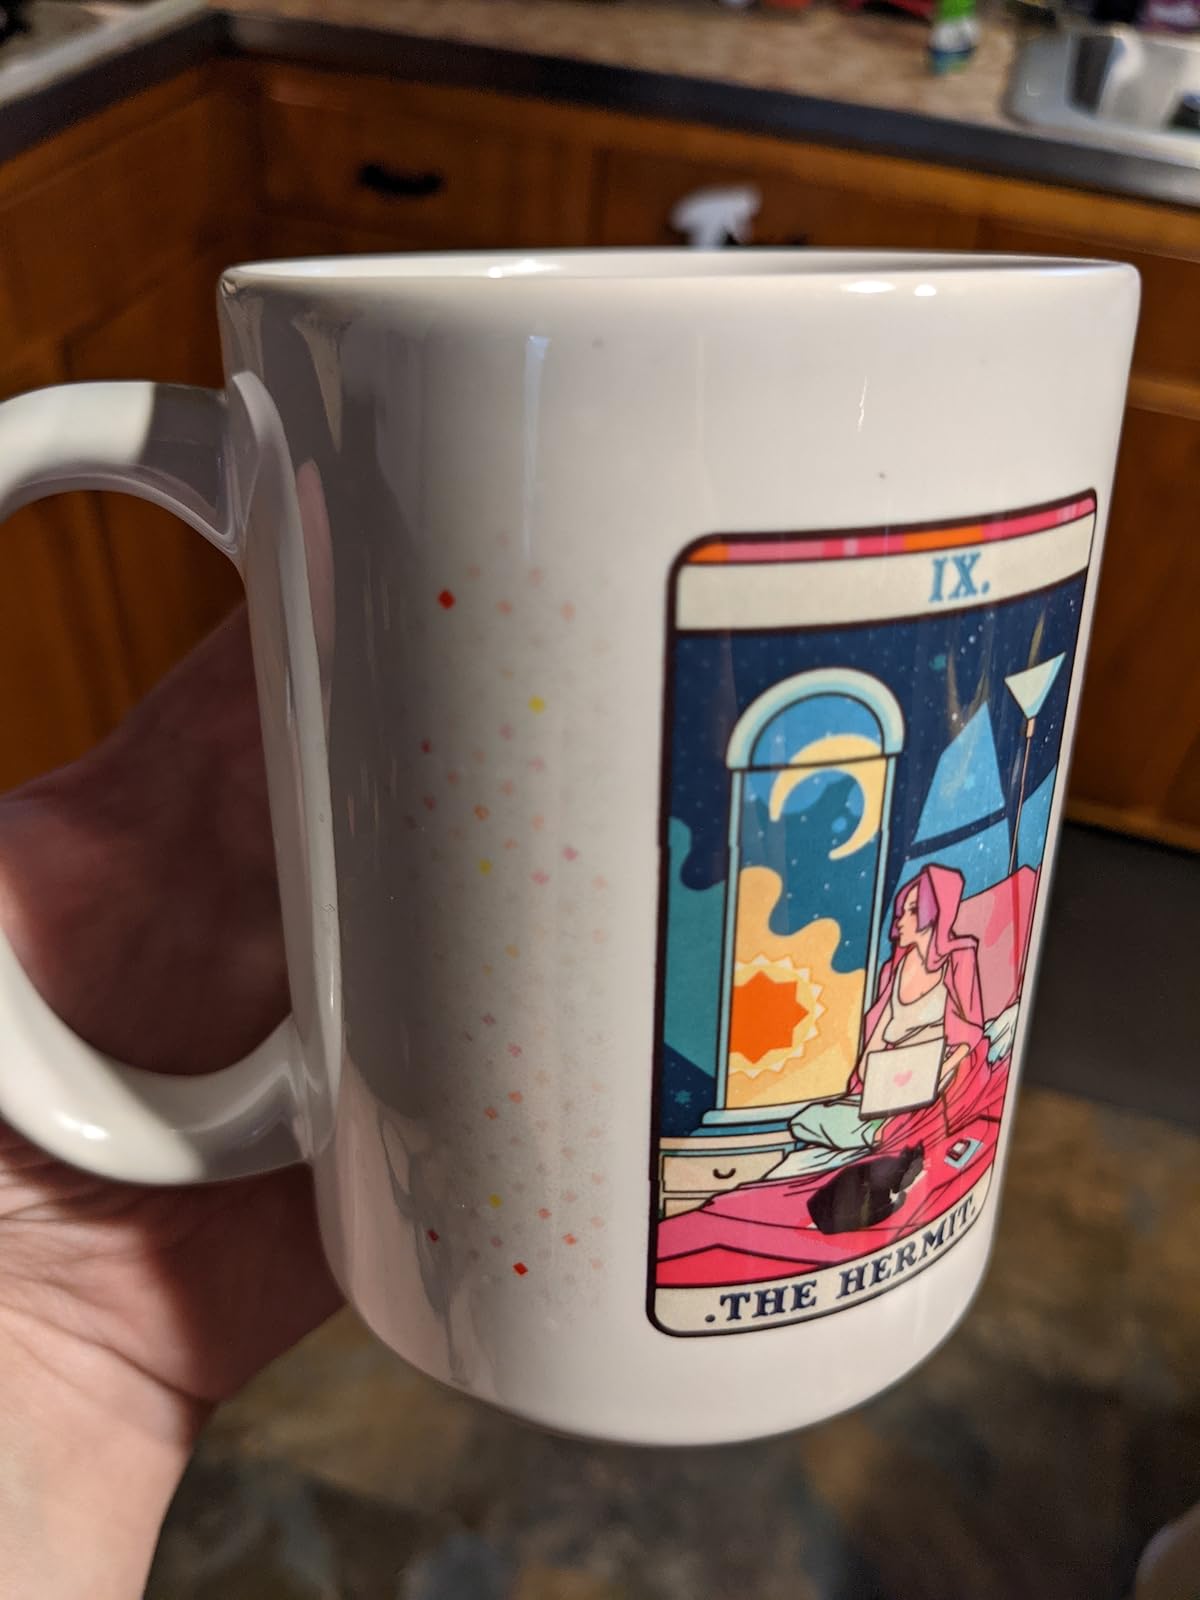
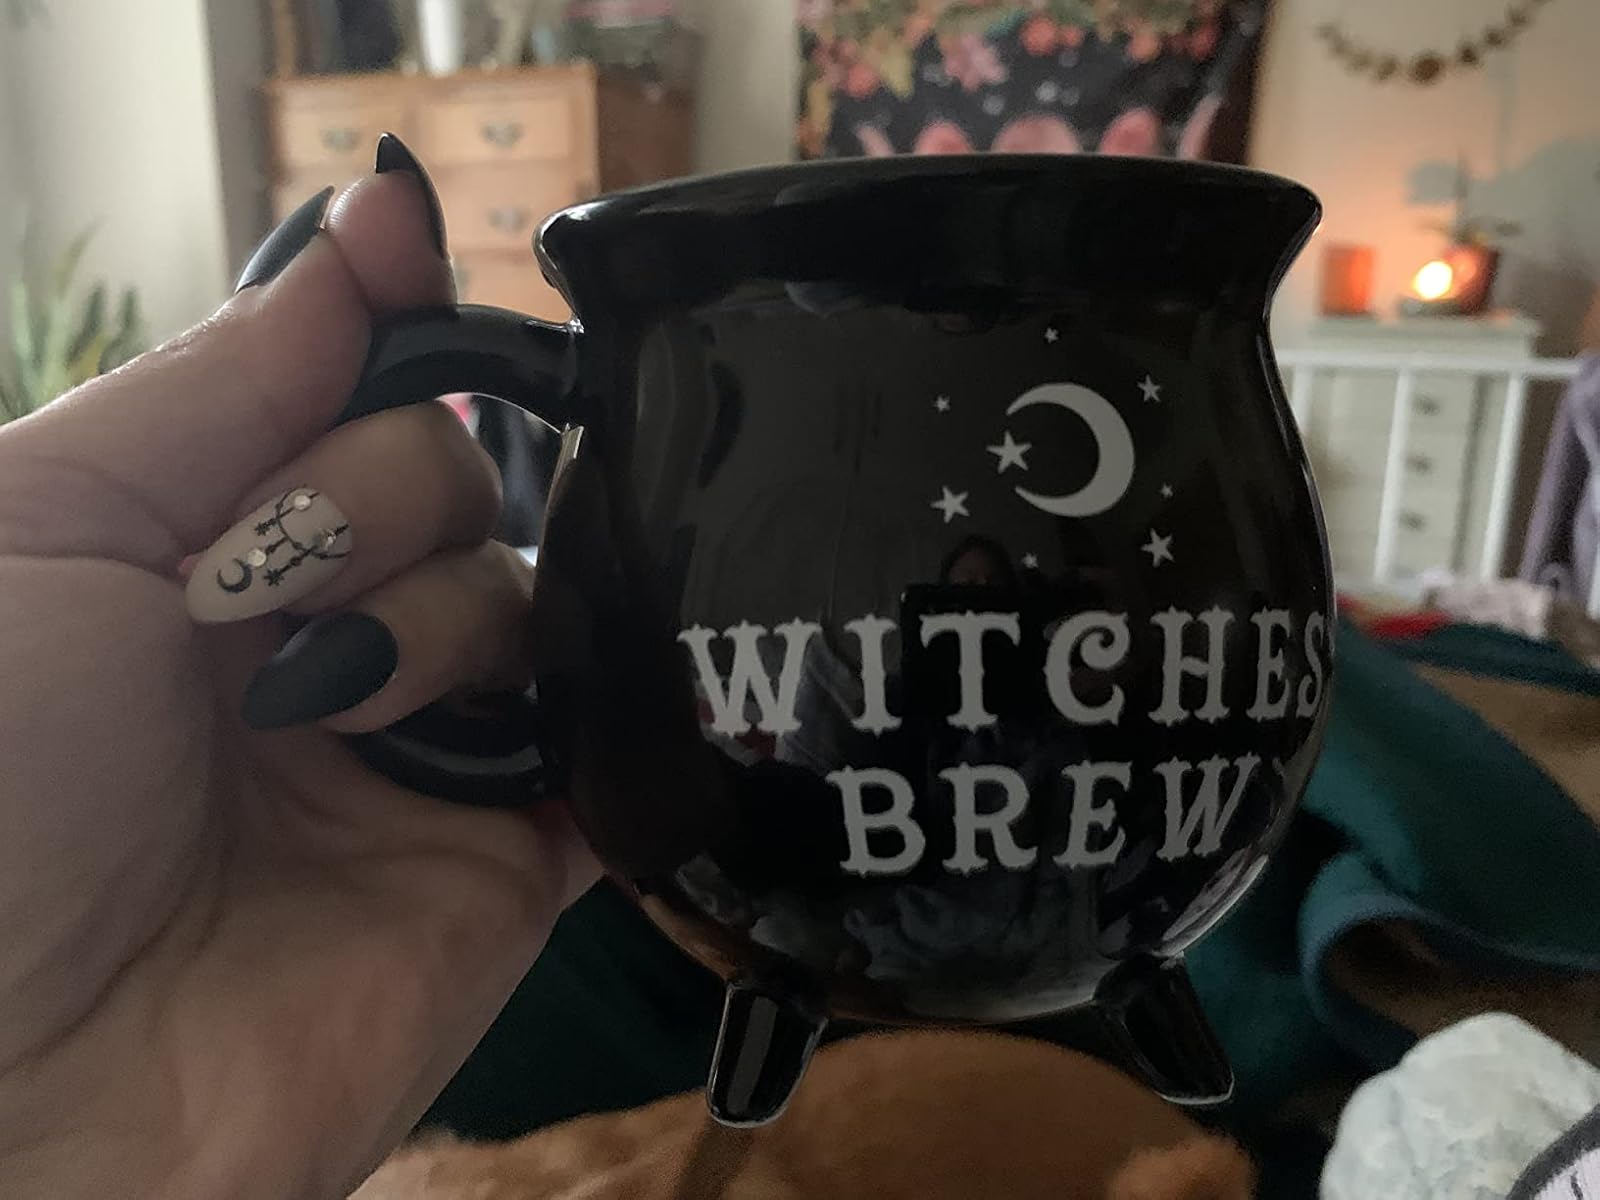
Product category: items_mug
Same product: no